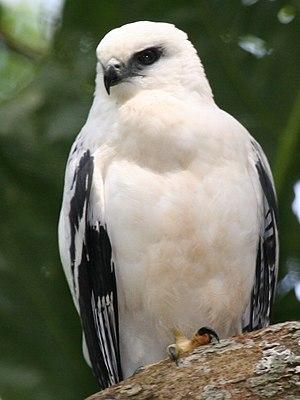
La Buse blanche est une espèce de rapace de la zone tropicale de l'Amérique, appartenant à la famille des Accipitridae.
Pseudastur est un genre de rapaces de la famille des Accipitridae.